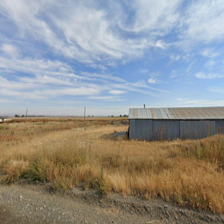
Label: streetView